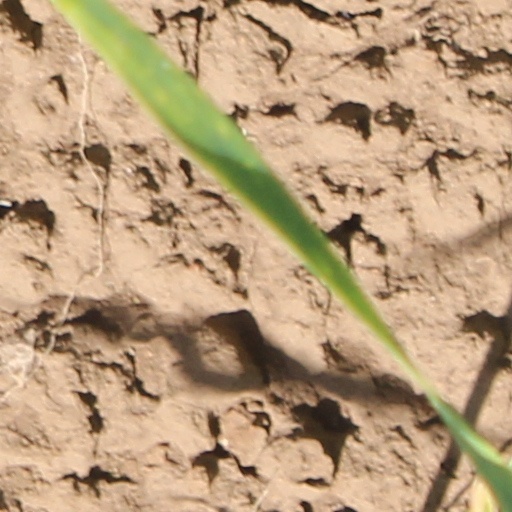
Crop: wheat